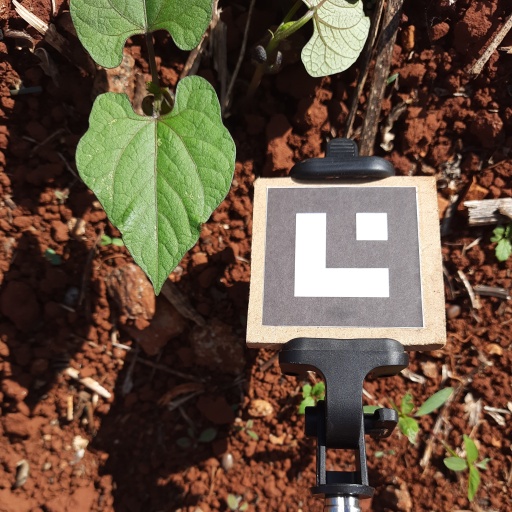
Observations: wavy surface, no eating holes, under sunlight